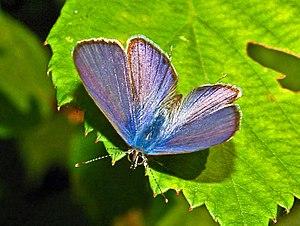
L’Azuré de la luzerne ou Azuré de Lang est une espèce de lépidoptères de la famille des Lycaenidae et de la sous-famille des Polyommatinae.